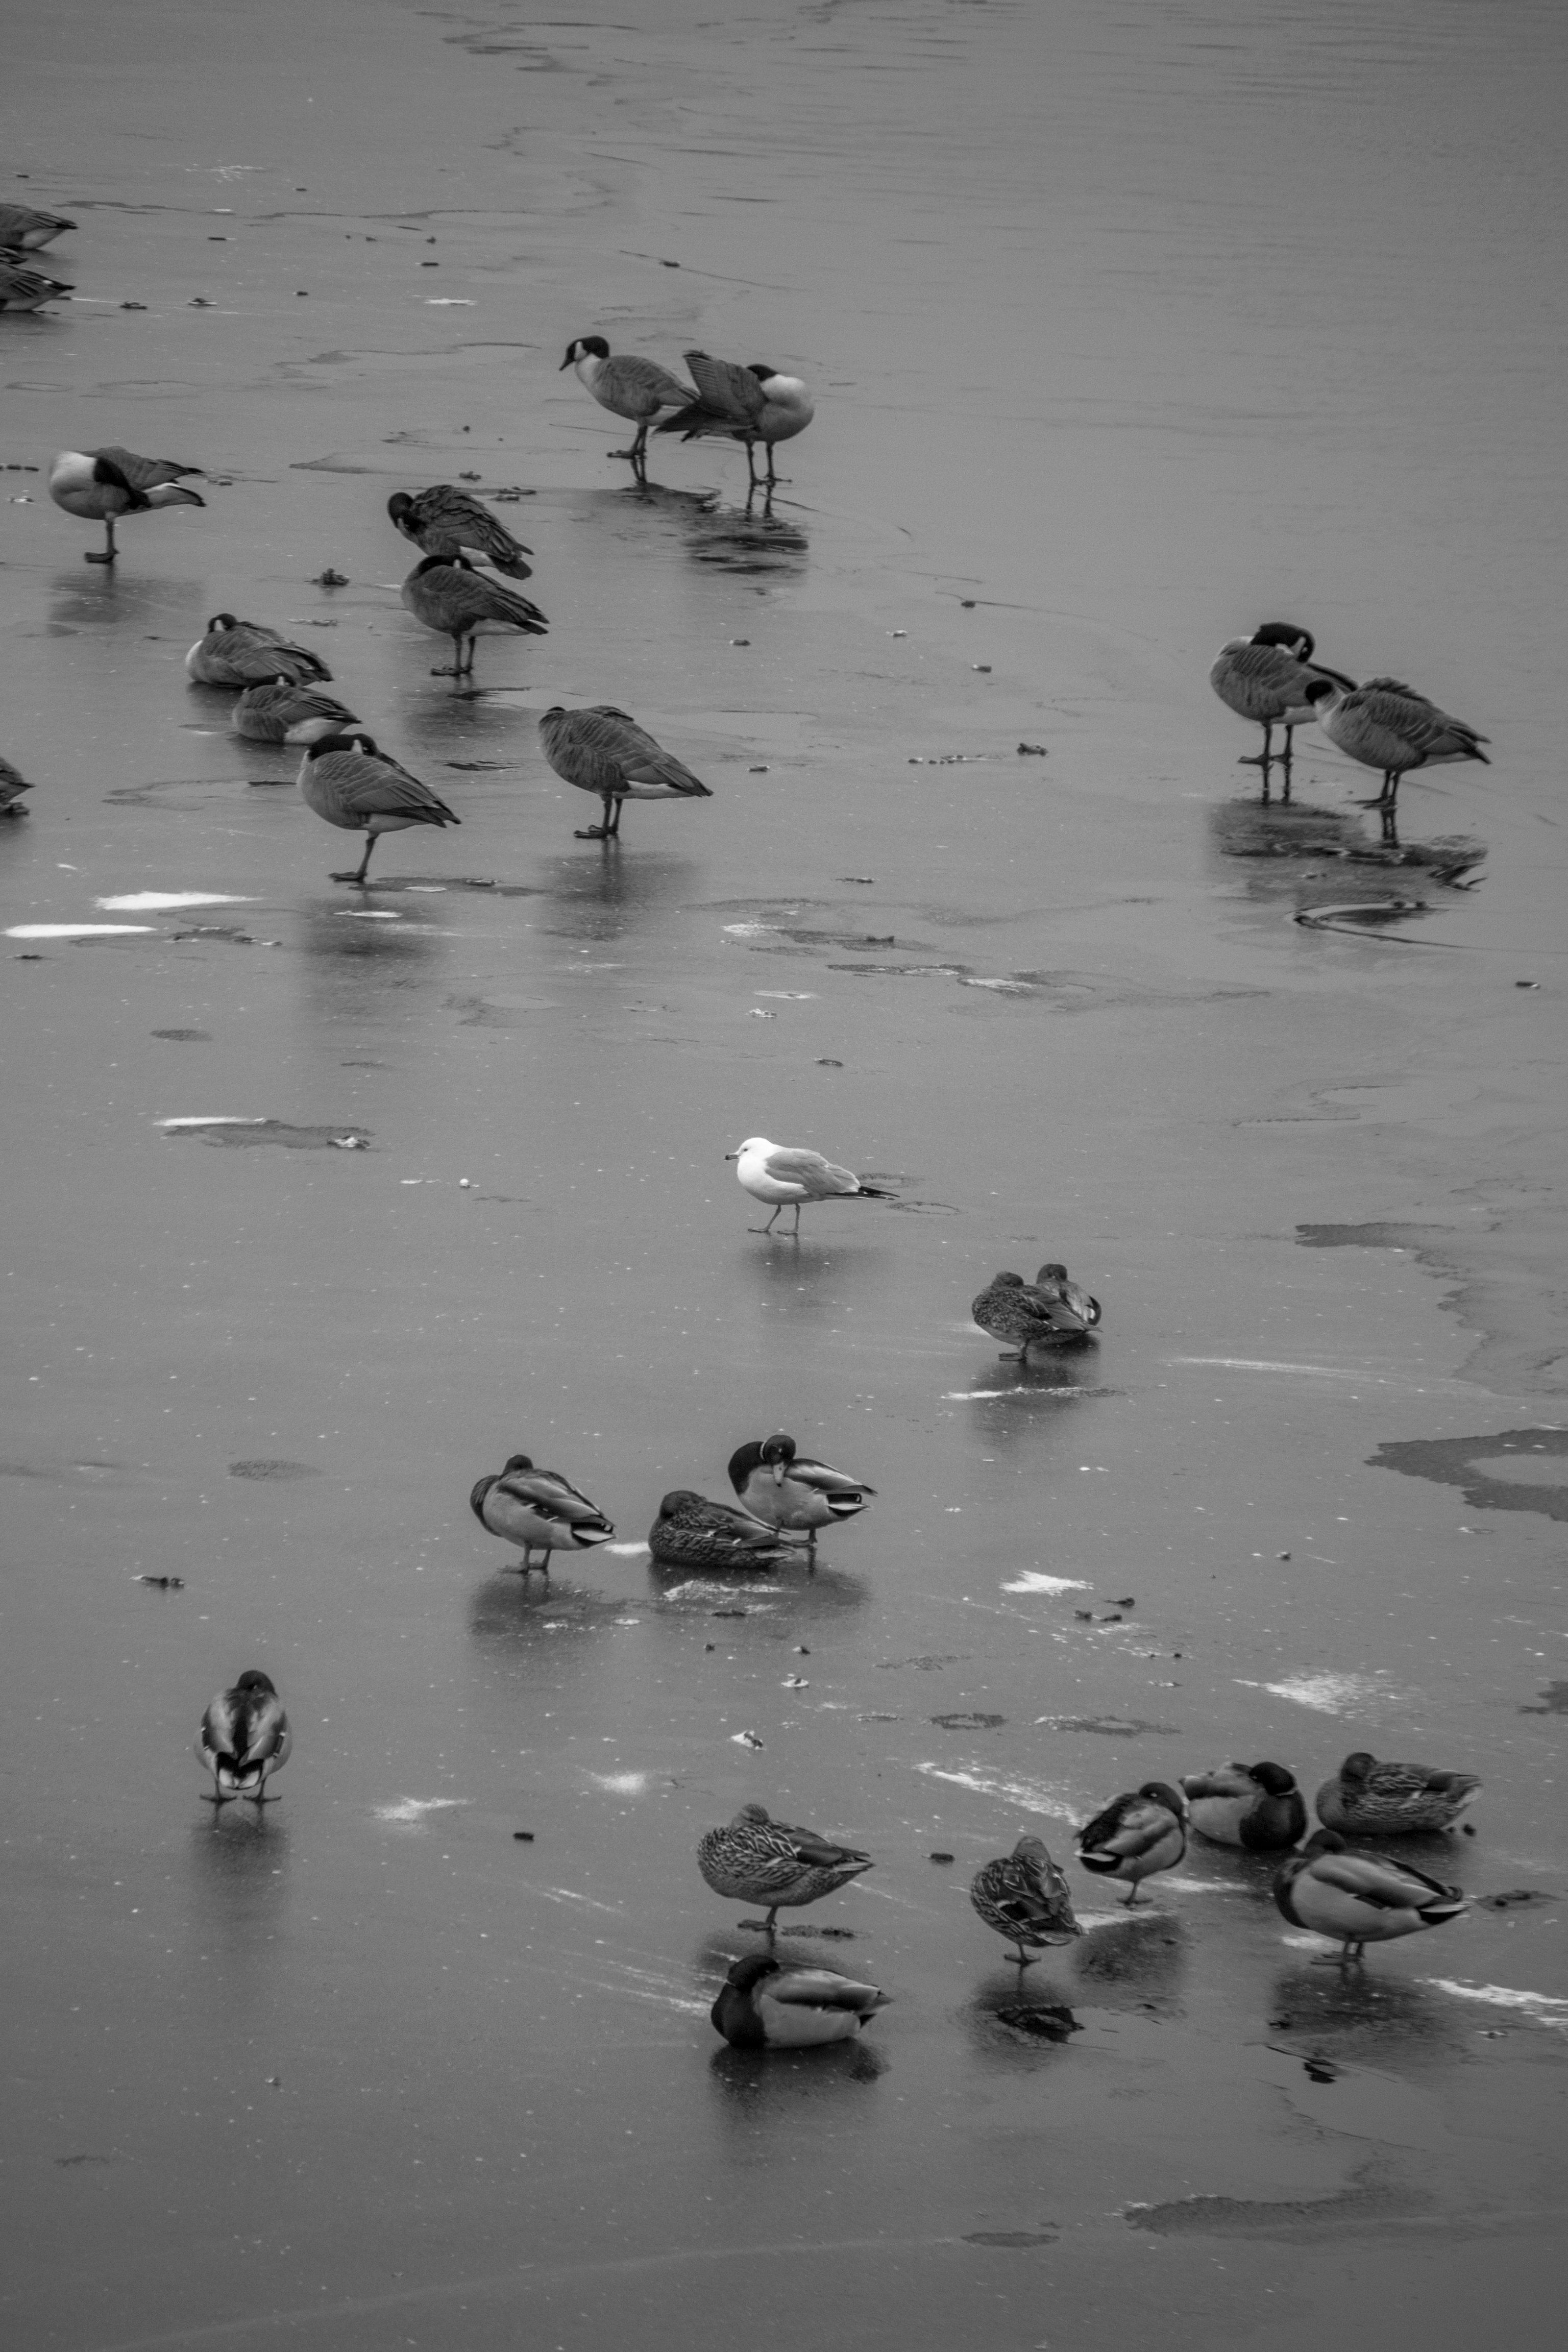
water, bird, black and white, reflection, black, monochrome, duck, waterfowl, water bird, monochrome photography, ducks geese and swans